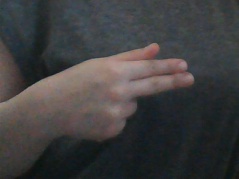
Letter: ghain